Berlin-Stresow station

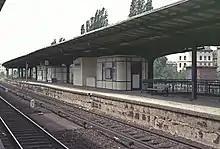
Stresow station in 1991.

The station opened on 15 December 1846 on the railway line from Berlin's Hamburger Bahnhof to the city of Hamburg. Then the main station in the area, it bore the name "Spandau". When in 1871 the parallel railway line from the Lehrter Bahnhof in Berlin to Lehrte opened with a second station west of the Havel river, the name "Spandau" received the addition of "Hamburger Bahnhof" to distinguish it from the new station called "Lehrter Bahnhof". As both lines were nationalised by the Prussian state railways in 1880 and 1884, the former "Lehrter Bahnhof" was closed for passenger service and became a freight-only station. Named "Spandau Hauptbahnhof" (main station) from 1911 and "Berlin-Spandau" from 1936, the station was renamed "Stresow" on 19 May 1997, when the Spandau-West station at the site of the historic "Lehrter Bahnhof" took over the name of "Berlin-Spandau".